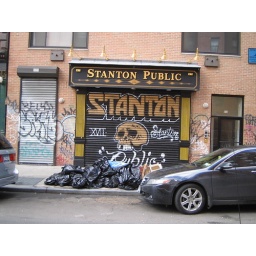
Kinda nice art; it's really a garage door over an upscale bar for slumming folk.